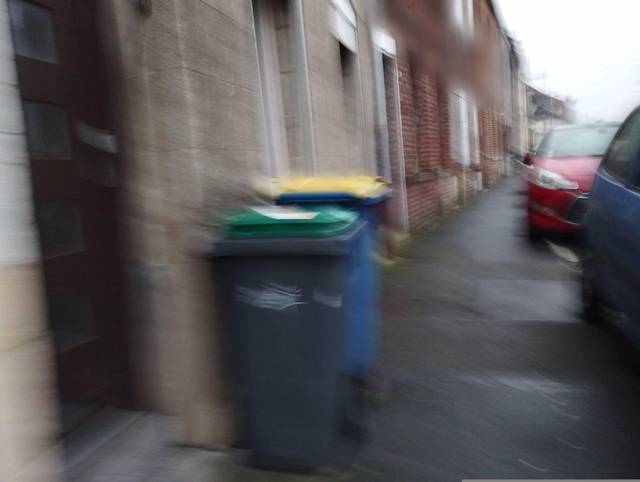
Region: France
Coordinates: 50.281, 2.787